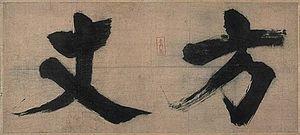
Le terme « Trésor national » est utilisé depuis 1897 pour désigner les biens culturels importants du Japon,